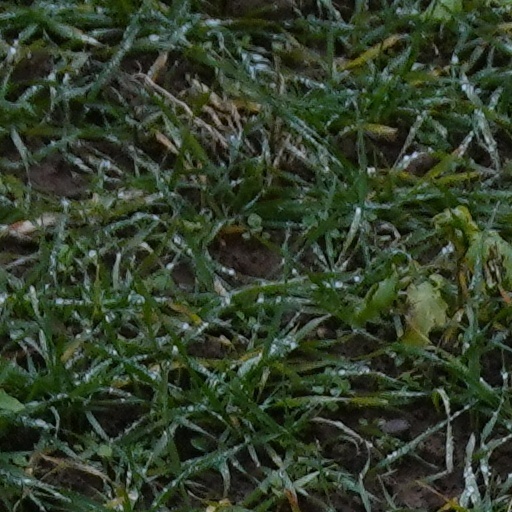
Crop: wheat